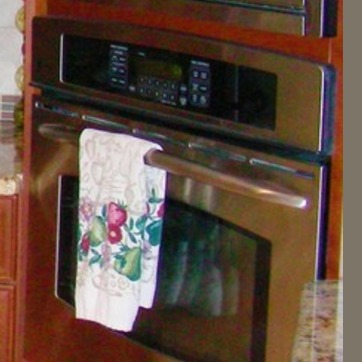
Material: metal